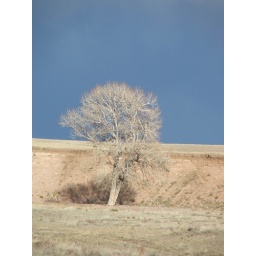
A stormy prairie sky and bare cottonwood backlit by late afternoon sun at Soapstone Prairie Natural Area.